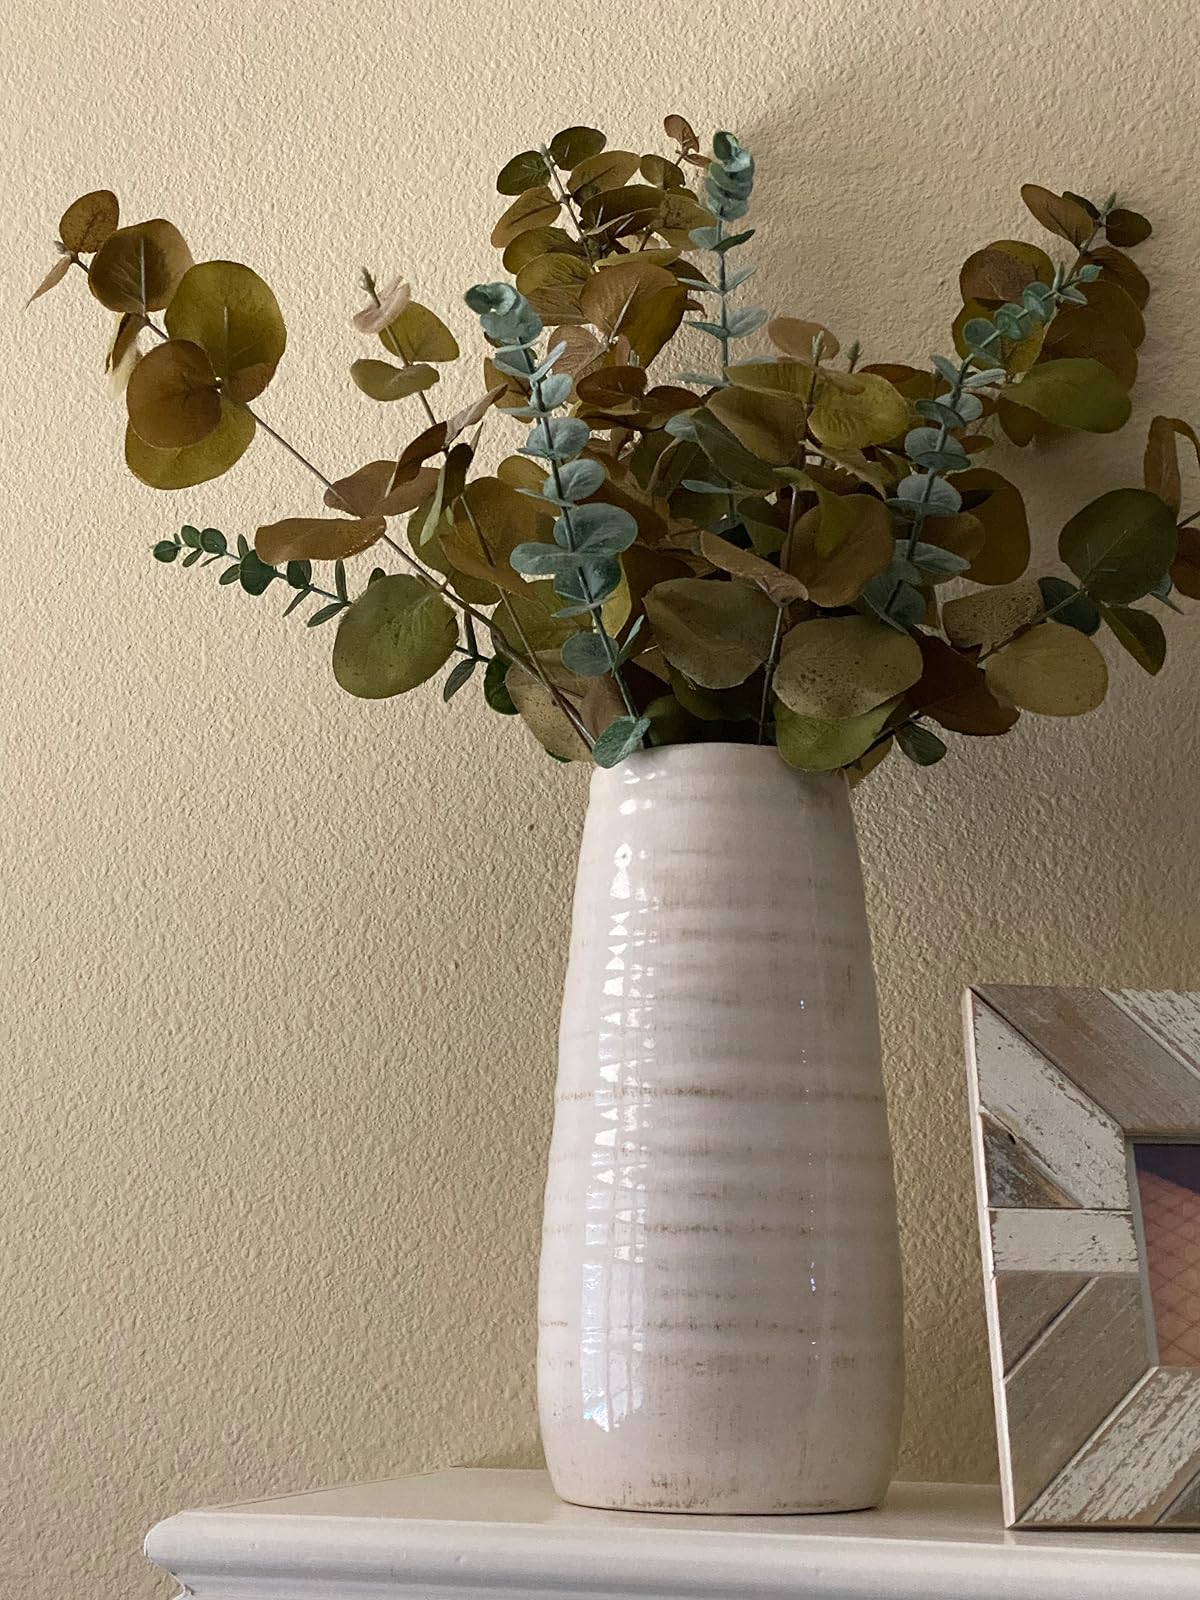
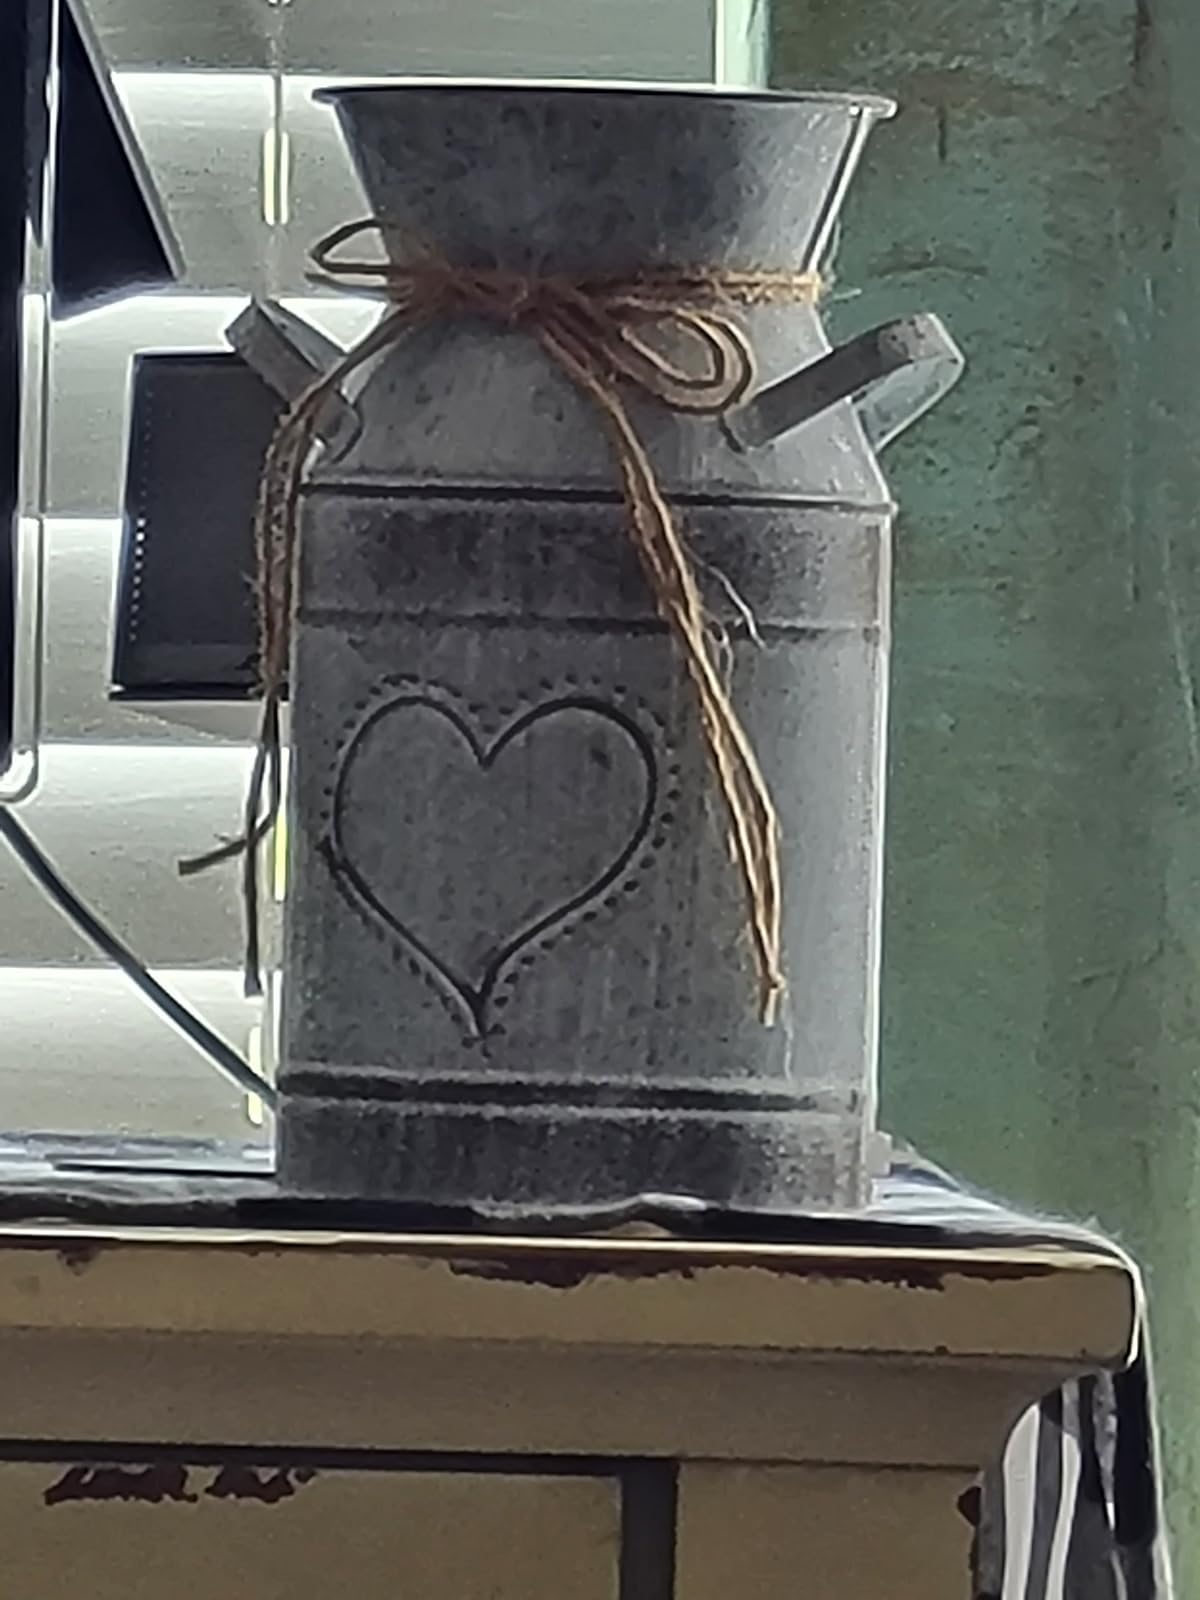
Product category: vase
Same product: no